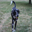
Label: dog